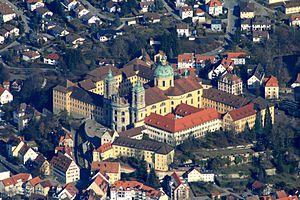
L'abbaye de Weingarten ou abbaye Saint-Martin est une ancienne abbaye bénédictine située sur le Martinsberg en Allemagne à Weingarten, dans le Bade-Wurtemberg.